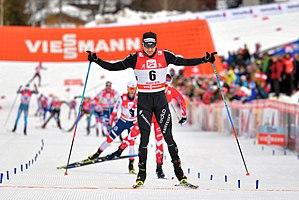
Dario Cologna, né le 11 mars 1986 à Santa Maria Val Müstair, est un fondeur suisse qui a commencé sa carrière en 2002. Il est l'un des meilleurs fondeurs de l'histoire. Premier Suisse à remporter un titre olympique, à l'occasion du quinze kilomètres libre en 2010, il remporte deux autres titres olympiques quatre ans plus tard lors des Jeux de Sotchi, sur le skiathlon et le quinze kilomètres classique. Lors du quinze kilomètres libre des Jeux de 2018 de Pyeongchang, il devient le premier fondeur de l'histoire à remporter trois titres sur la même distance